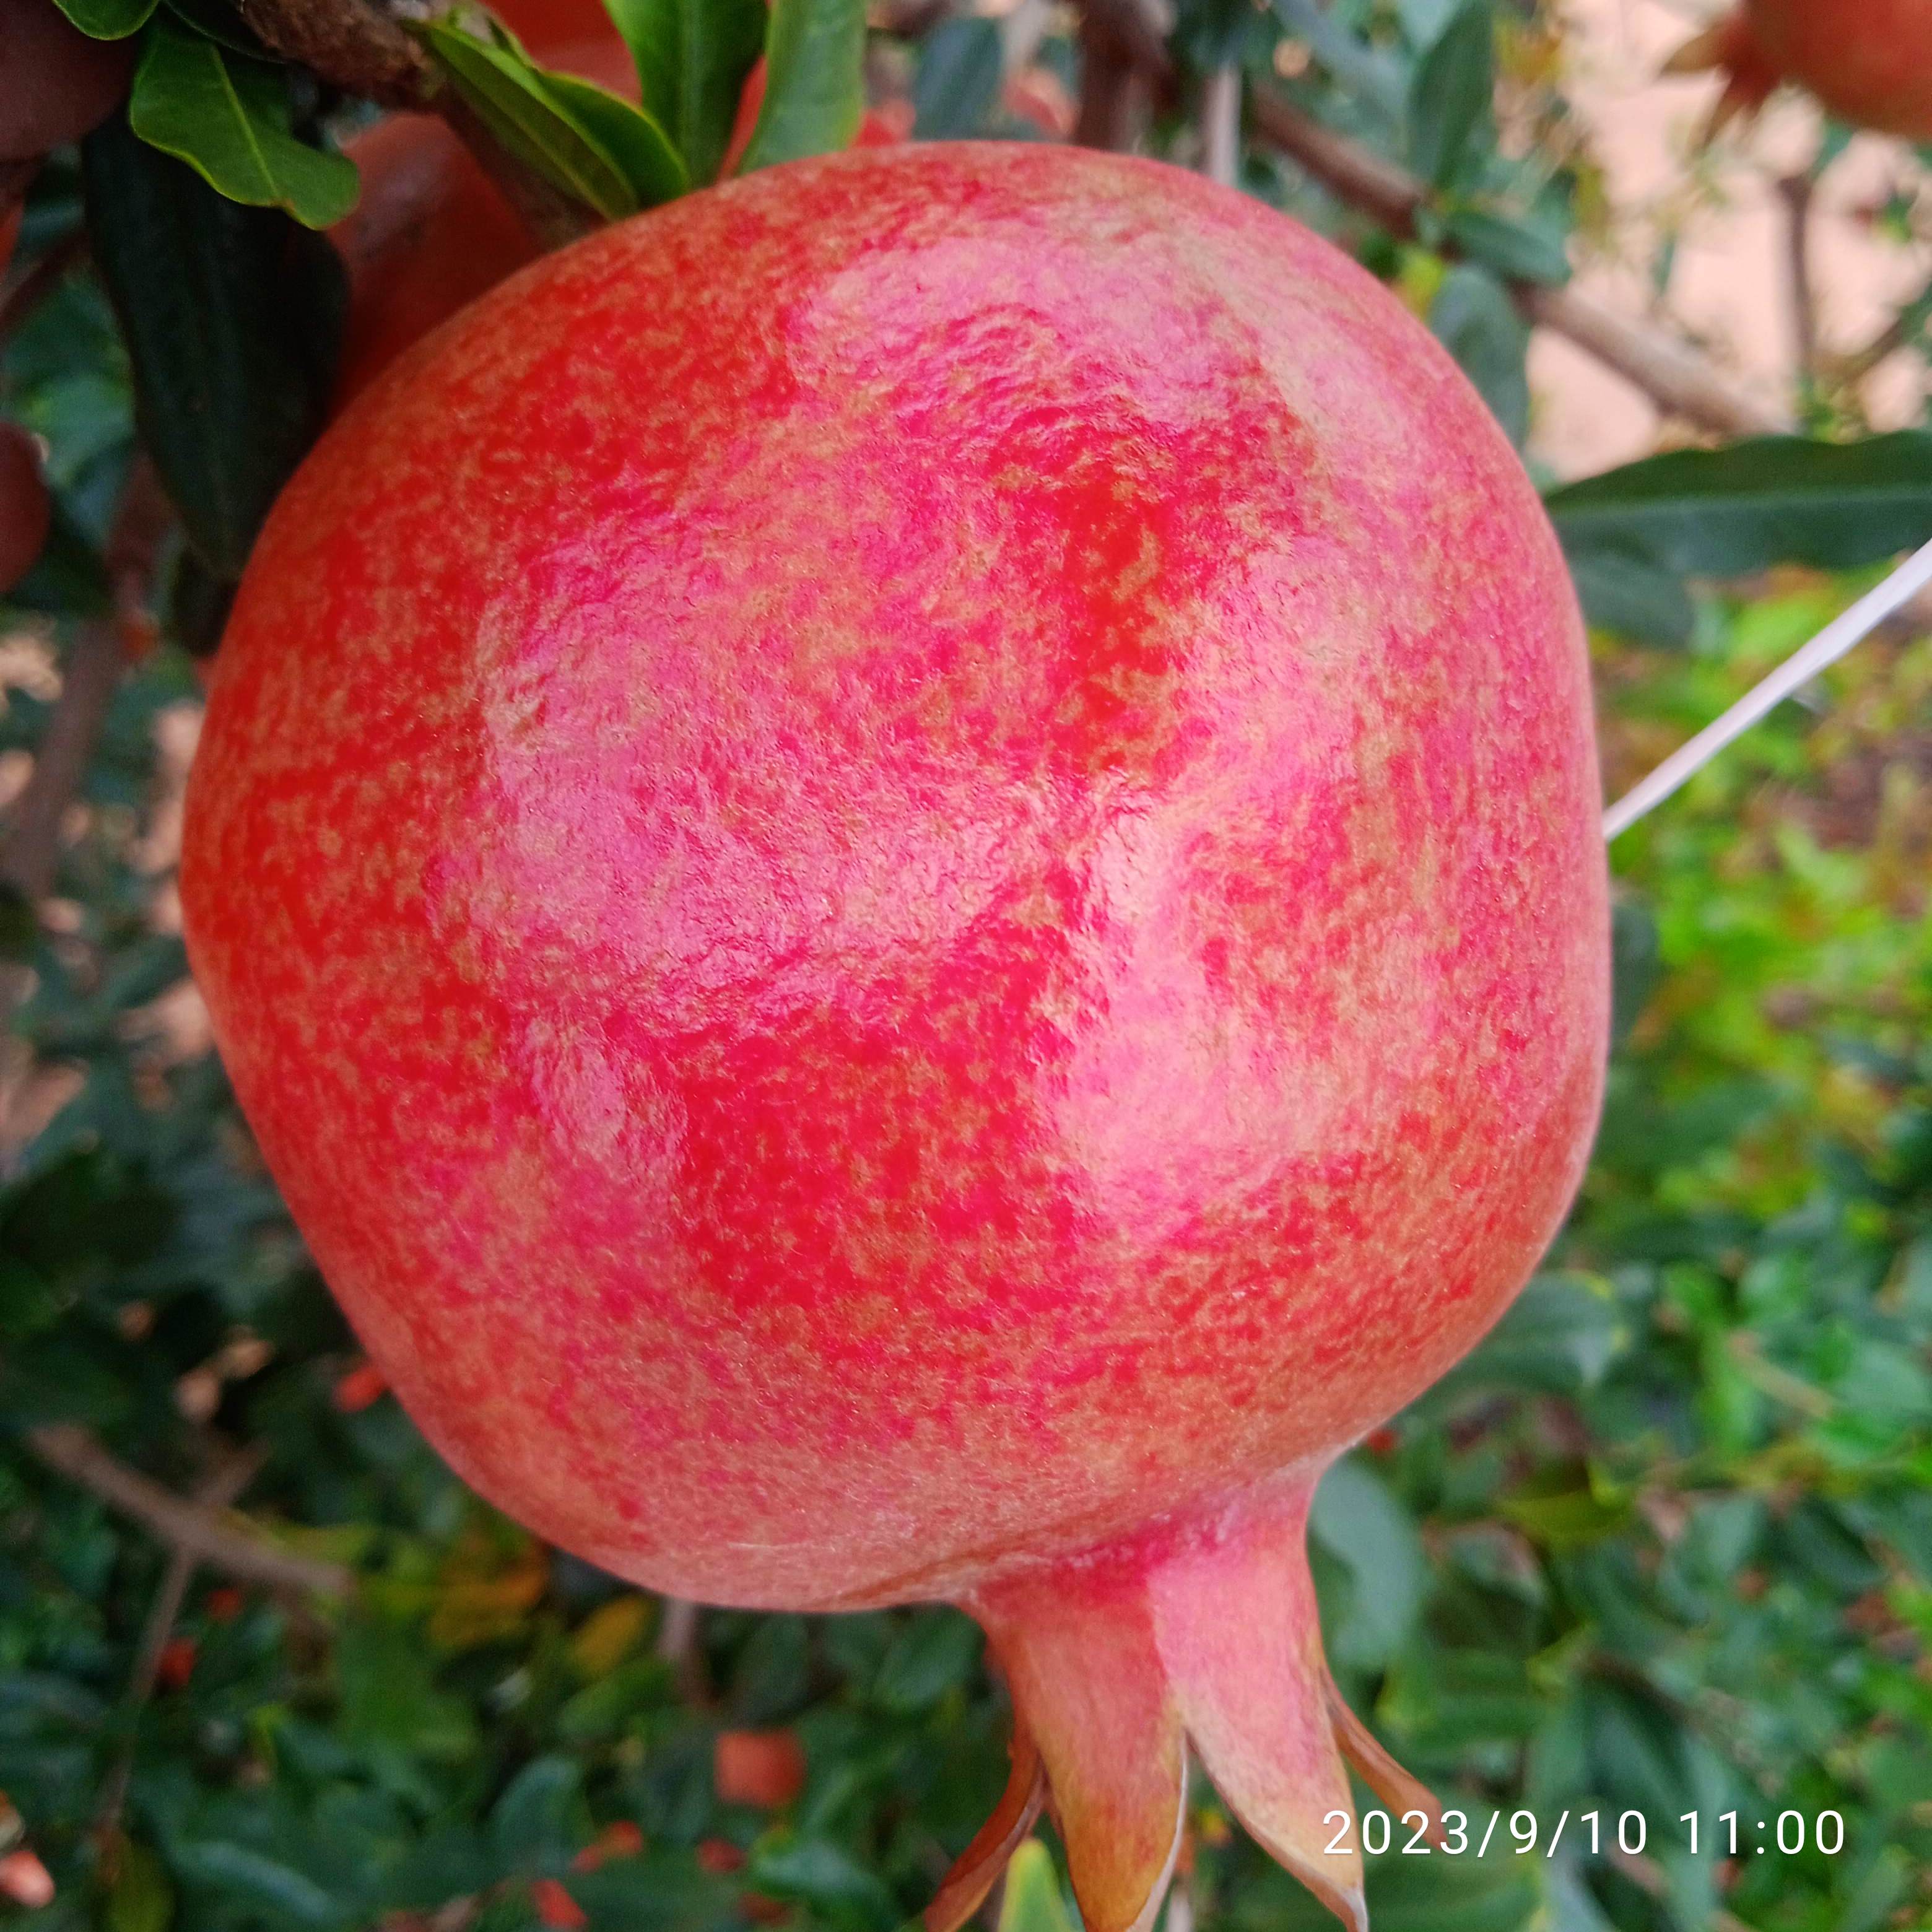
Label: Healthy